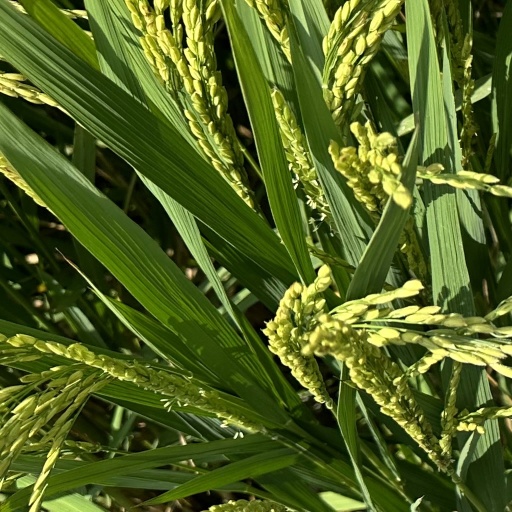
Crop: rice